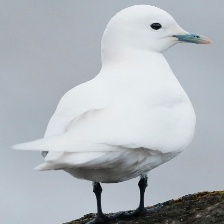
Species: IVORY GULL
Scientific name: PAGOPHILA EBURNEA